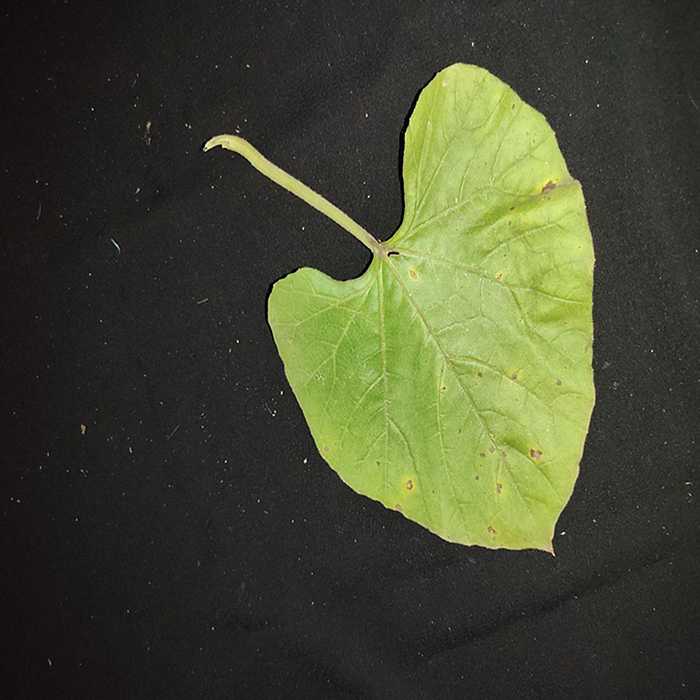
Plant: Bottle gourd
Label: Anthracnose